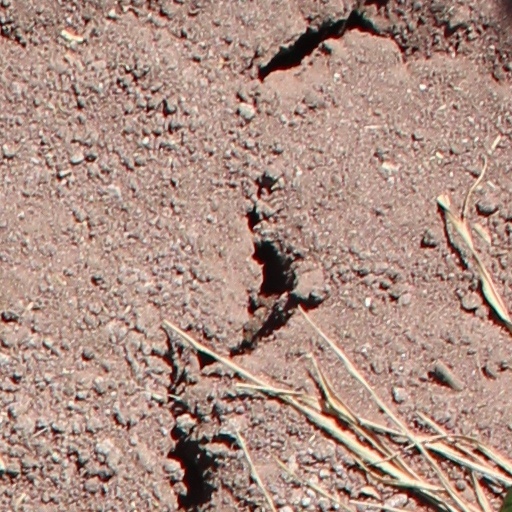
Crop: wheat